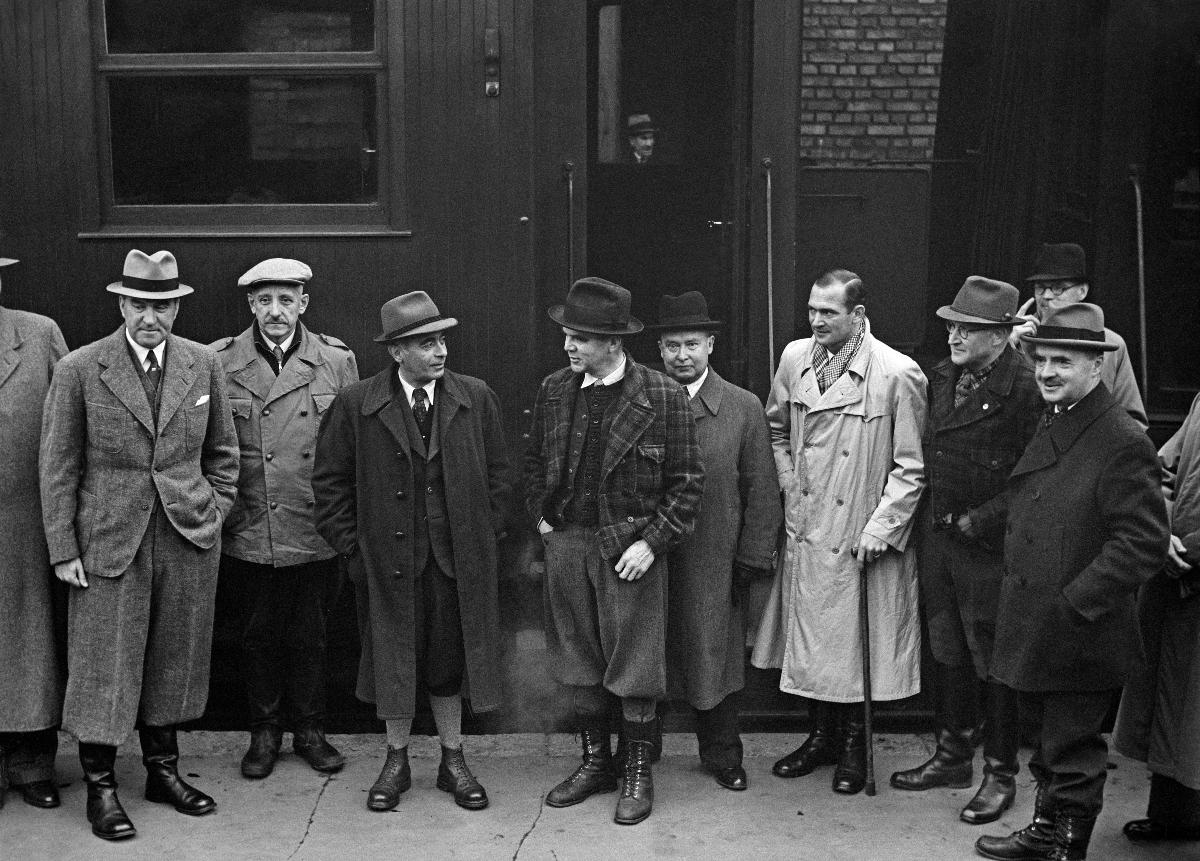
Saksalaiselle vieraalle järjestetty hirvenmetsästys
Älgjakt anordnad för den tyska gästen; Elk hunt arranged for the German guest
sisällön kuvaus: Saksan valtakunnan urheilujohtaja Hans von Tschammer und Osten, Suomen hallituksen jäseniä ja muita kiinnostuneita metsästäjiä Helsingin rautatieasemalla lähdössä Harvialan kartanon maille Janakkalaan 9.9.1940. Vasemmalta oikealle insinööri Erik von Frenckell, ministeri Juho Koivisto, von Tschammer und Osten, pankinjohtaja Jukka Rangell, ministeri Rafael Hakkarainen, kapteeni von Laesch, johtaja Hovilainen, tohtori Urho Kekkonen ja varatuomari Antti Hackzell. content description: German Sports Leader Hans von Tschammer und Osten, some members of Finland's Government and othe hunters on Helsinki Railway Station before leaving for Harviala manor 9.9.1940. From left to right Engineer Erik von Frenckell, Minister Juho Koivisto, von Tschammer und Osten, Bank Director Jukka Rangell, Minister Rafael Hakkarainen, Capten von Laesch, Direktor Hovilainen, Dr. Urho Kekkonen and Deputy District Chief Antti Hackzell. innehållsbeskrivning: Tysklands idrottsledare Hans von Tschammer und Osten, medlemmar av Finlands regering och andra intresserade jägare på Helsingfors järnvägsstation vid avfärden till Harviala gård 9.9.1940. Från vänster till höger ingenjör Erik von Frenckell, minister Juho Koivisto, von Tschammer und Osten, bankdirektör Jukka Rangell, minister Rafael Hakkarainen, kapten von Laesch, direktör Hovilainen, doktor Urho Kekkonen och vicehäradshövding Antti Hackzell.
Kuvaaja: Sundström, Hugo, kuvaaja
Vuosi: 1940
Paikka: Suomi, Uusimaa, Helsinki
Aiheet: Frenckell, Erik von; Hackzell, Antti; Hakkarainen, Rafael; Kekkonen, Urho Kaleva; Koivisto, Juho; Rangell, J. W.; von Tschammer und Osten, Hans; HBL; vierailut; Reichssportführer; urheilujohtajat; ryhmäkuva; metsästys; hirvenmetsästys; visits; sports leaders; elk hunt; hunting; group picture; besök; sportledare; älgjakt; jakt; gruppbild; sportdirektörer